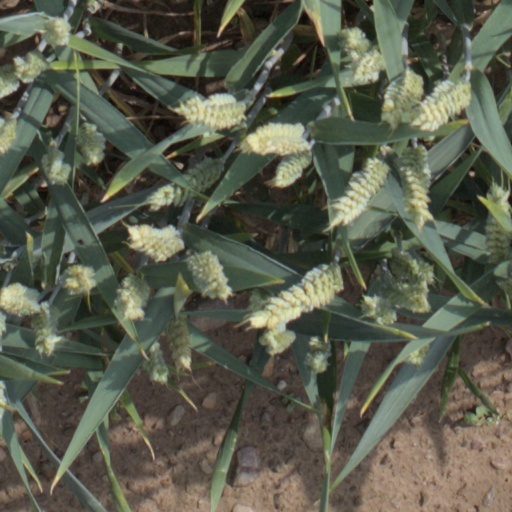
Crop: wheat